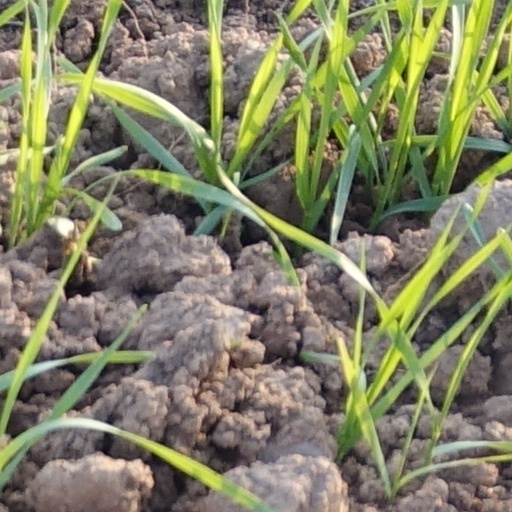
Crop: wheat